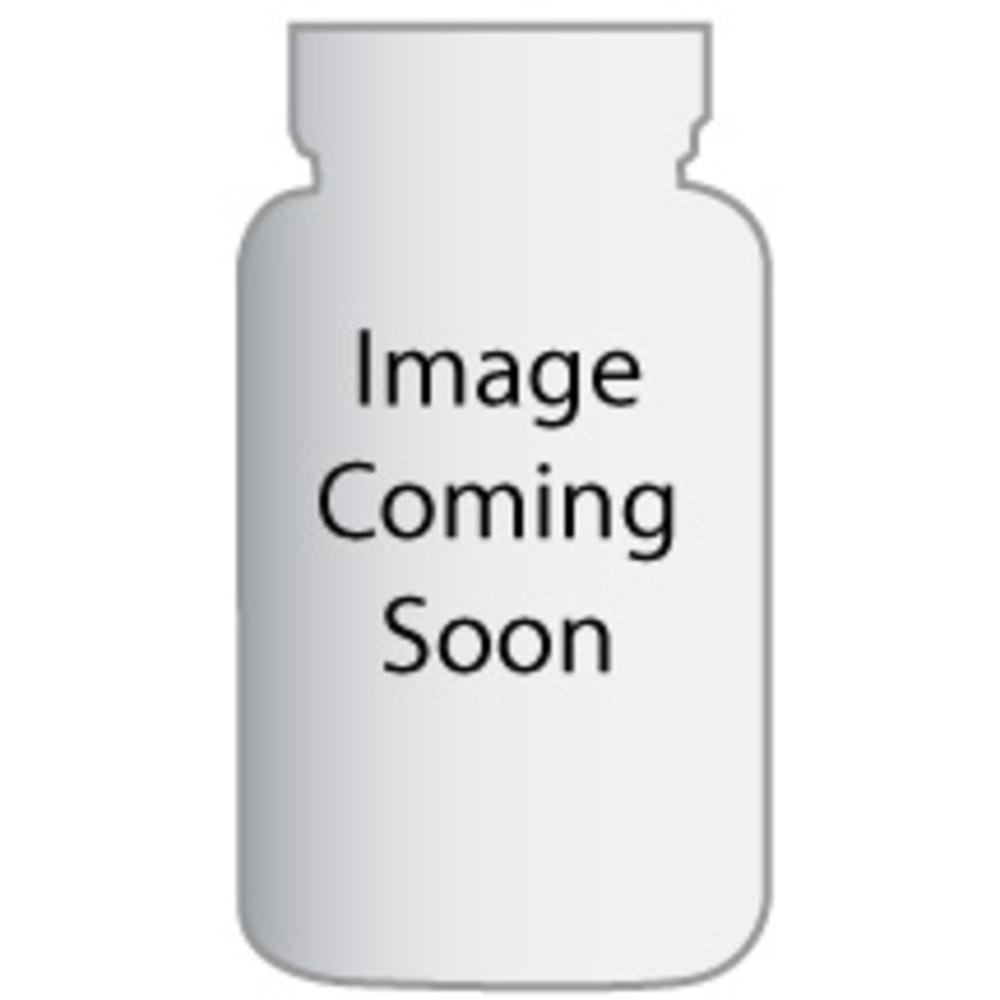
Item Name: Bragg Drssng Vngrtt Org
Value: 6.0
Unit: Count

Price: 8.49